35th Battalion (Australia)

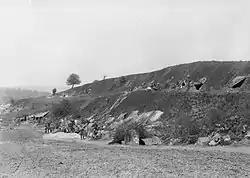
Headquarters troops of the 35th Battalion near Morlancourt, 9 May 1918

The German spring offensive in early 1918 saw them gain a considerable amount of ground as the Allies were forced back. During this time, the 35th Battalion was dispatched to defend the town of Amiens, taking up positions around Villers-Bretonneux. As the German onslaught began to run out of steam, the Australians launched a counter-attack at Hangard Wood on 30 March 1918. On 4 April, the Germans made another attempt at taking Villers-Bretonneux, and the 35th Battalion was heavily engaged in turning this back. Casualties during this time were heavy, consisting of an estimated 70 per cent of the battalion's strength. In early May, the battalion took part in the Second Battle of Morlancourt. On 8 August 1918, the Allies launched their own offensive, the Hundred Days Offensive, and the 35th was again committed to the fighting around Amiens. Following this they were involved in several engagements as Allied forces advanced towards the defences of the Hindenburg Line. Their final involvement in the war came in September when the battalion was called upon to provide reinforcements for the joint Australian–American operations to breach the German line.